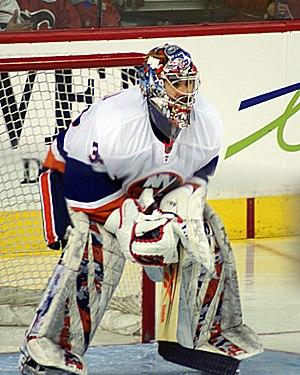
Le repêchage d'entrée dans la Ligue nationale de hockey 2000 a eu lieu dans le Pengrowth Saddledome de Calgary dans l'Alberta le 24 et 25 juin.
Richard W. DiPietro est un joueur professionnel américain de hockey sur glace. Il évolue au poste de gardien de but.